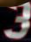
Number: 3